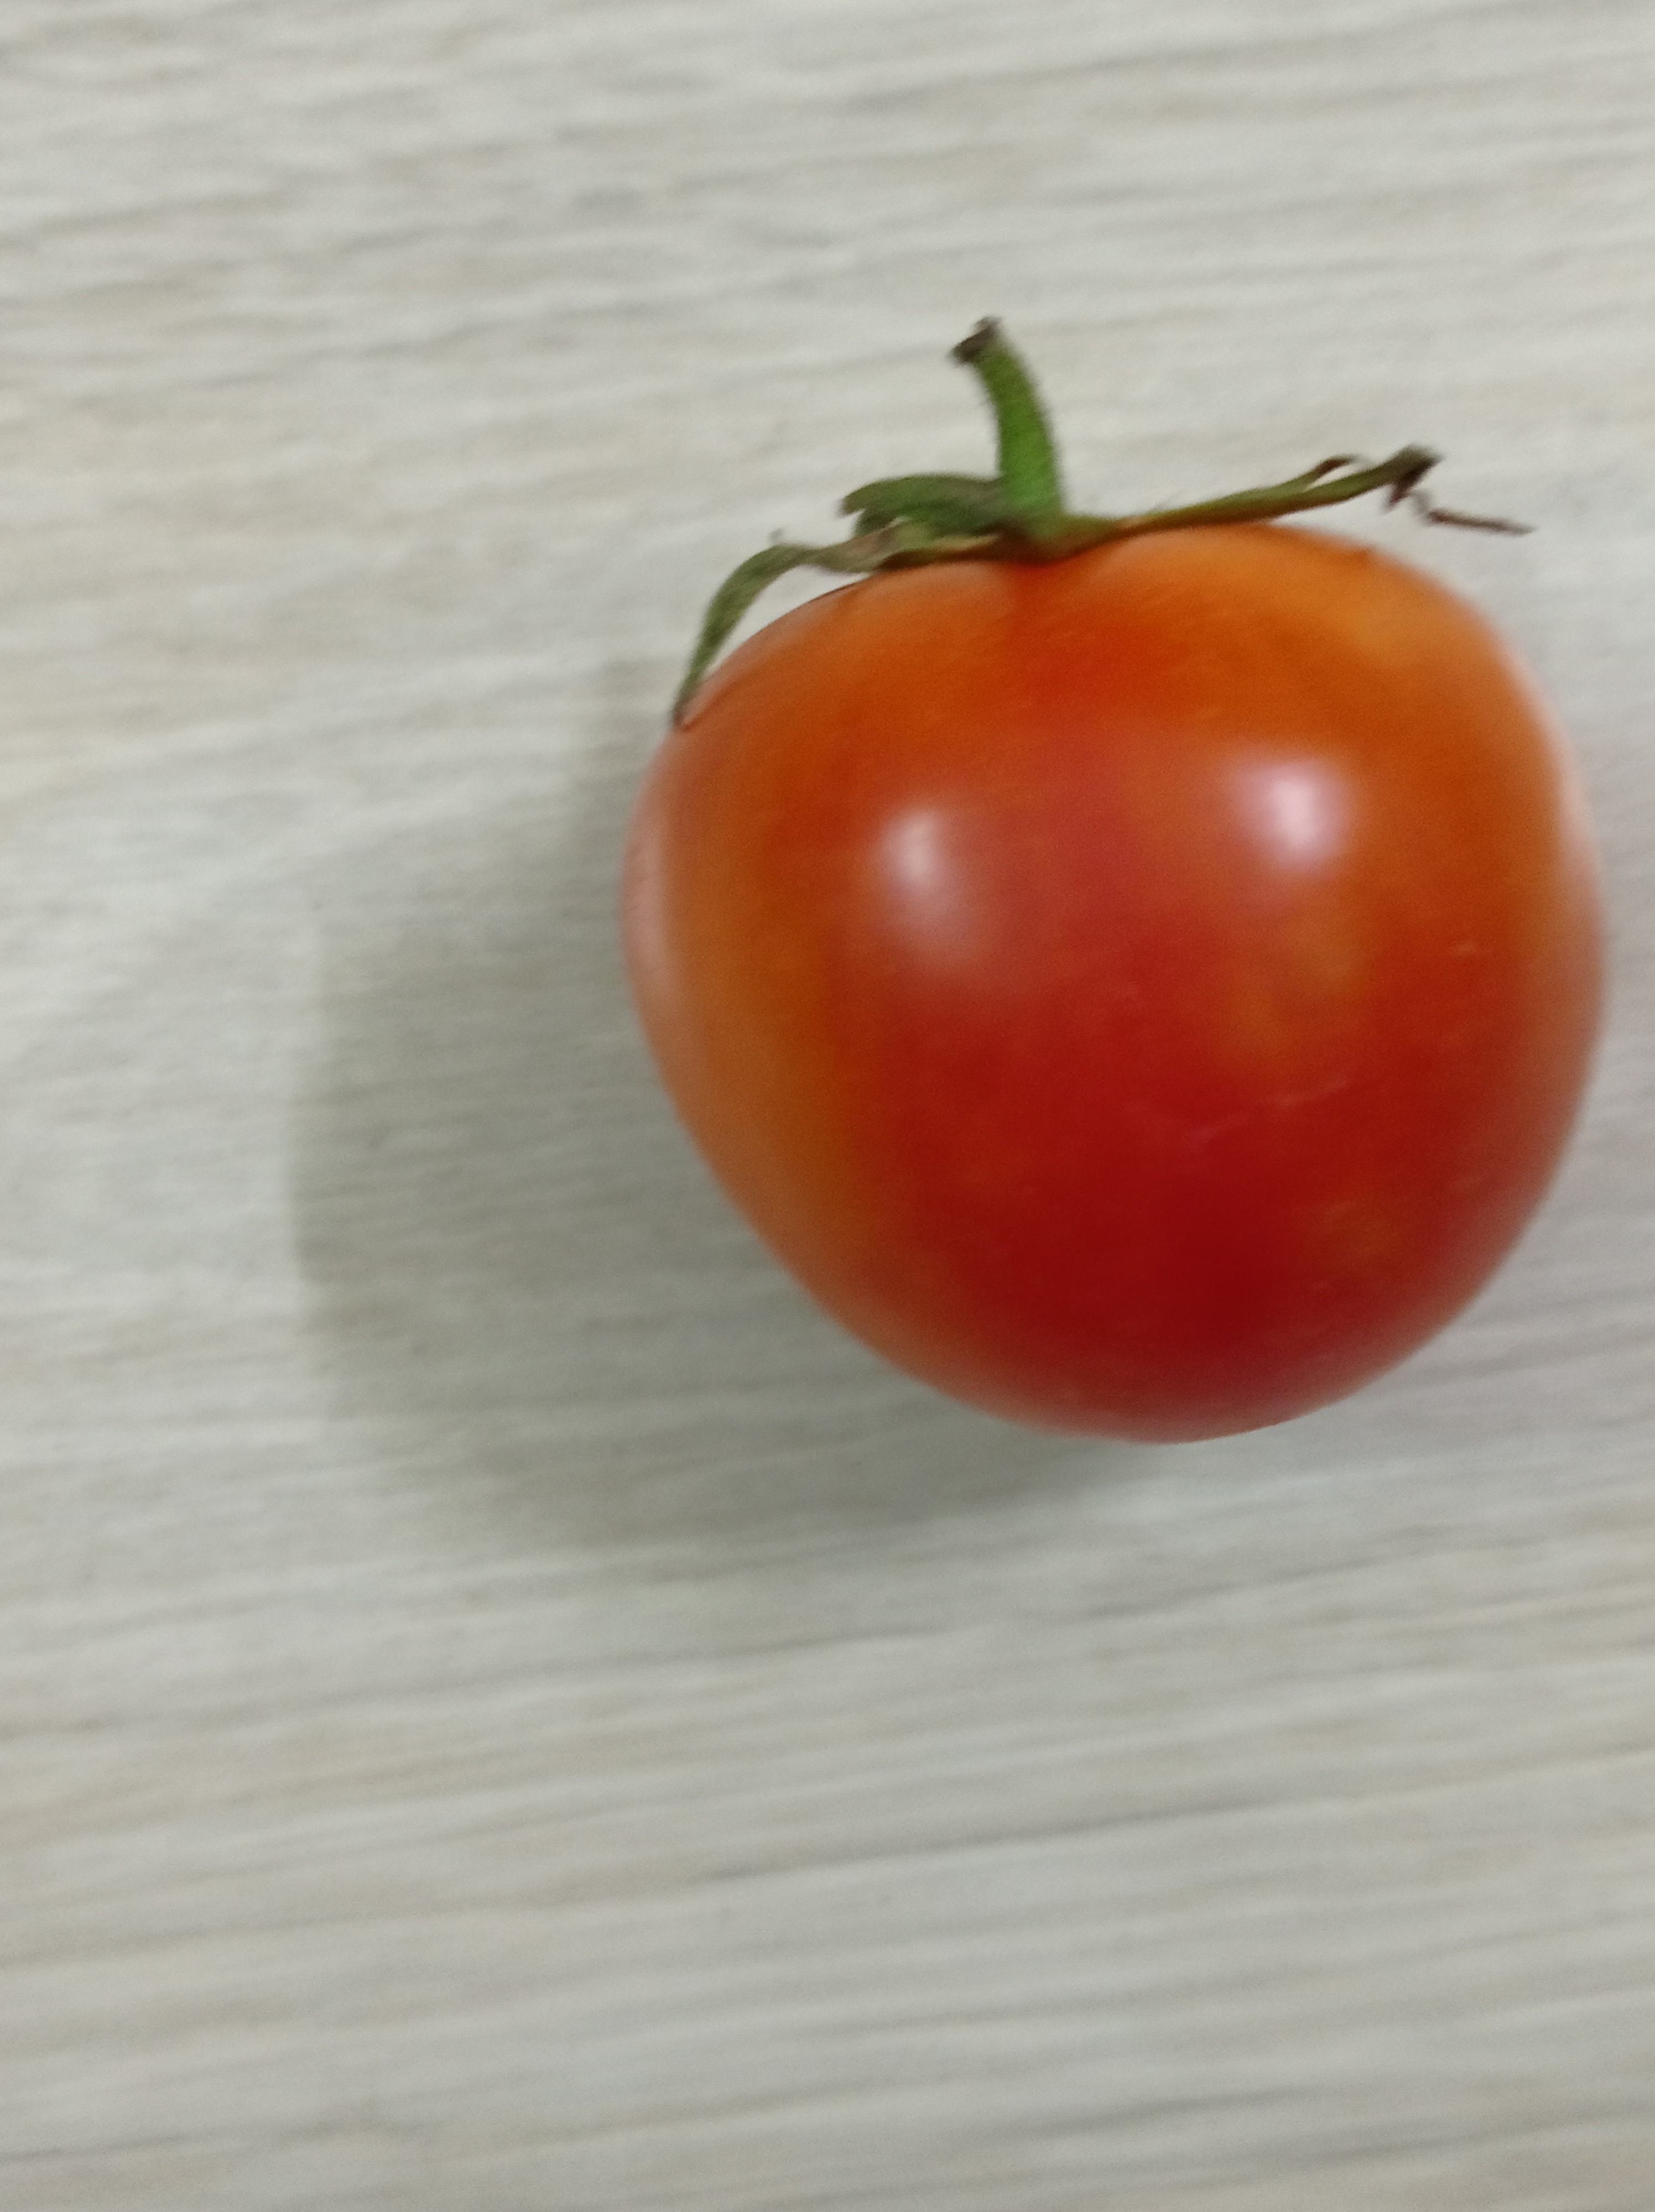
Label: Fresh